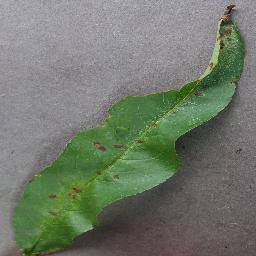
Label: Peach___Bacterial_spot